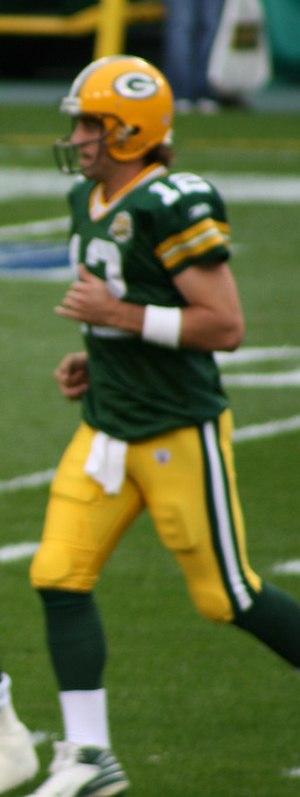
Aaron Charles Rodgers, né le 2 décembre 1983 à Chico dans l'État de Californie aux États-Unis, est un américain joueur professionnel de football américain évoluant au poste de quarterback pour les Packers de Green Bay.